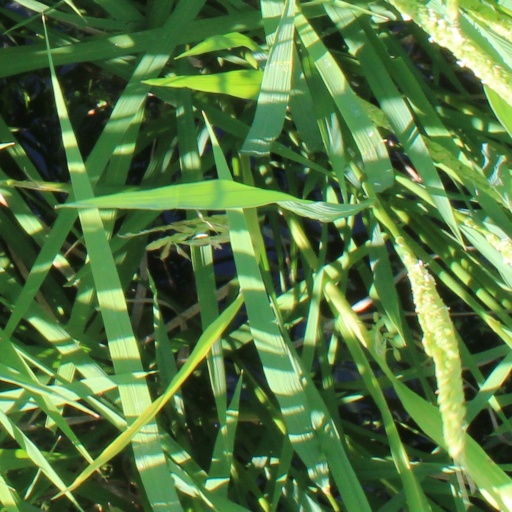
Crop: rice